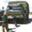
Label: truck